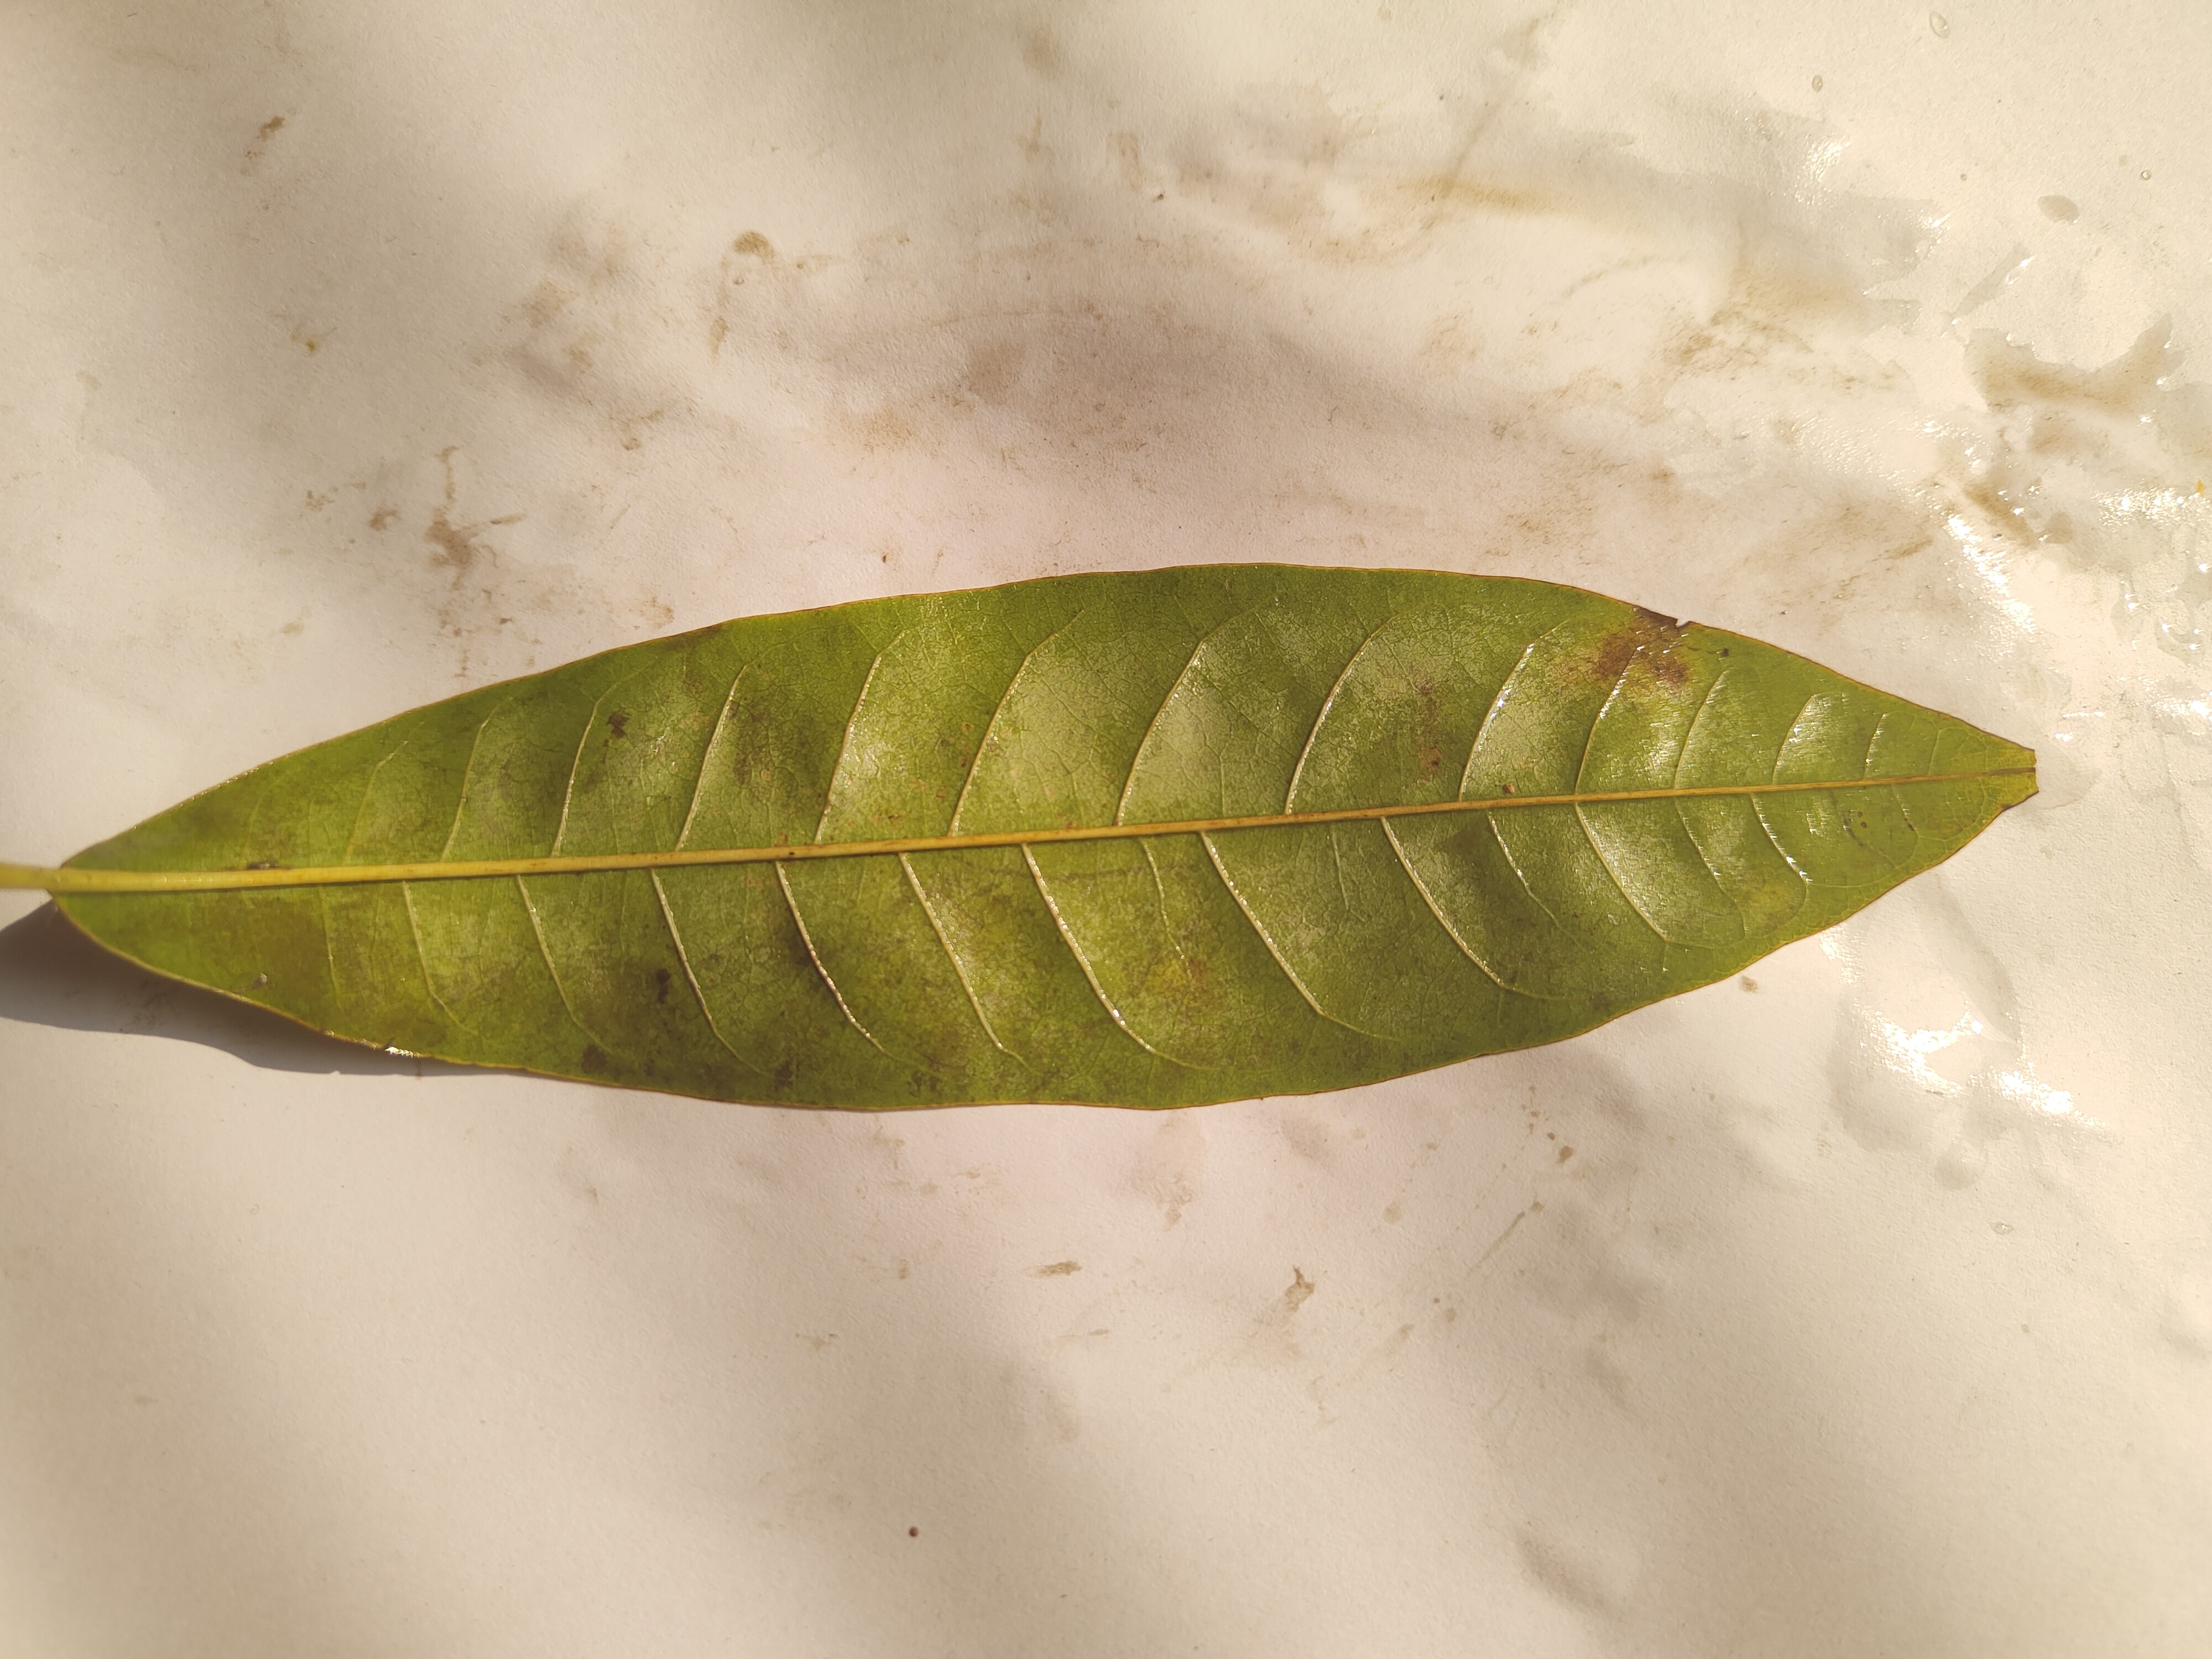
Leaf variety: Custard Apple